Groot-Bijgaarden Castle

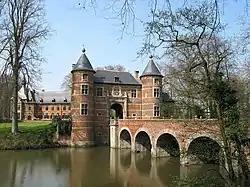
Groot-Bijgaarden Castle's bridge and gatehouse

In the early 14th century, the family died out with a double-cross marriage: Floris and Katharina van Bijgaarden married Katharina and Willem II Veele, called Rongman. With their children dividing the possessions in 1347, the lordship came into the hands of a new house. A descendant, Willem IV Rongman, lord of Bijgaard, was alderman of Brussels (1418) and was made captain of the city by Philip the Good to put down the crafts rebellion of 1421–22. He took the oath on April 1422 and was granted the Hôtel Ostrevant on the Place de la Monnaie/Muntplein. On 21 December 1423, Willem was relieved of his duties by John IV, Duke of Brabant, and a few days later, he had to return the keys of the city gates, his deed of appointment, and the grant deed of the Hôtel Ostrevant to the city magistrate.